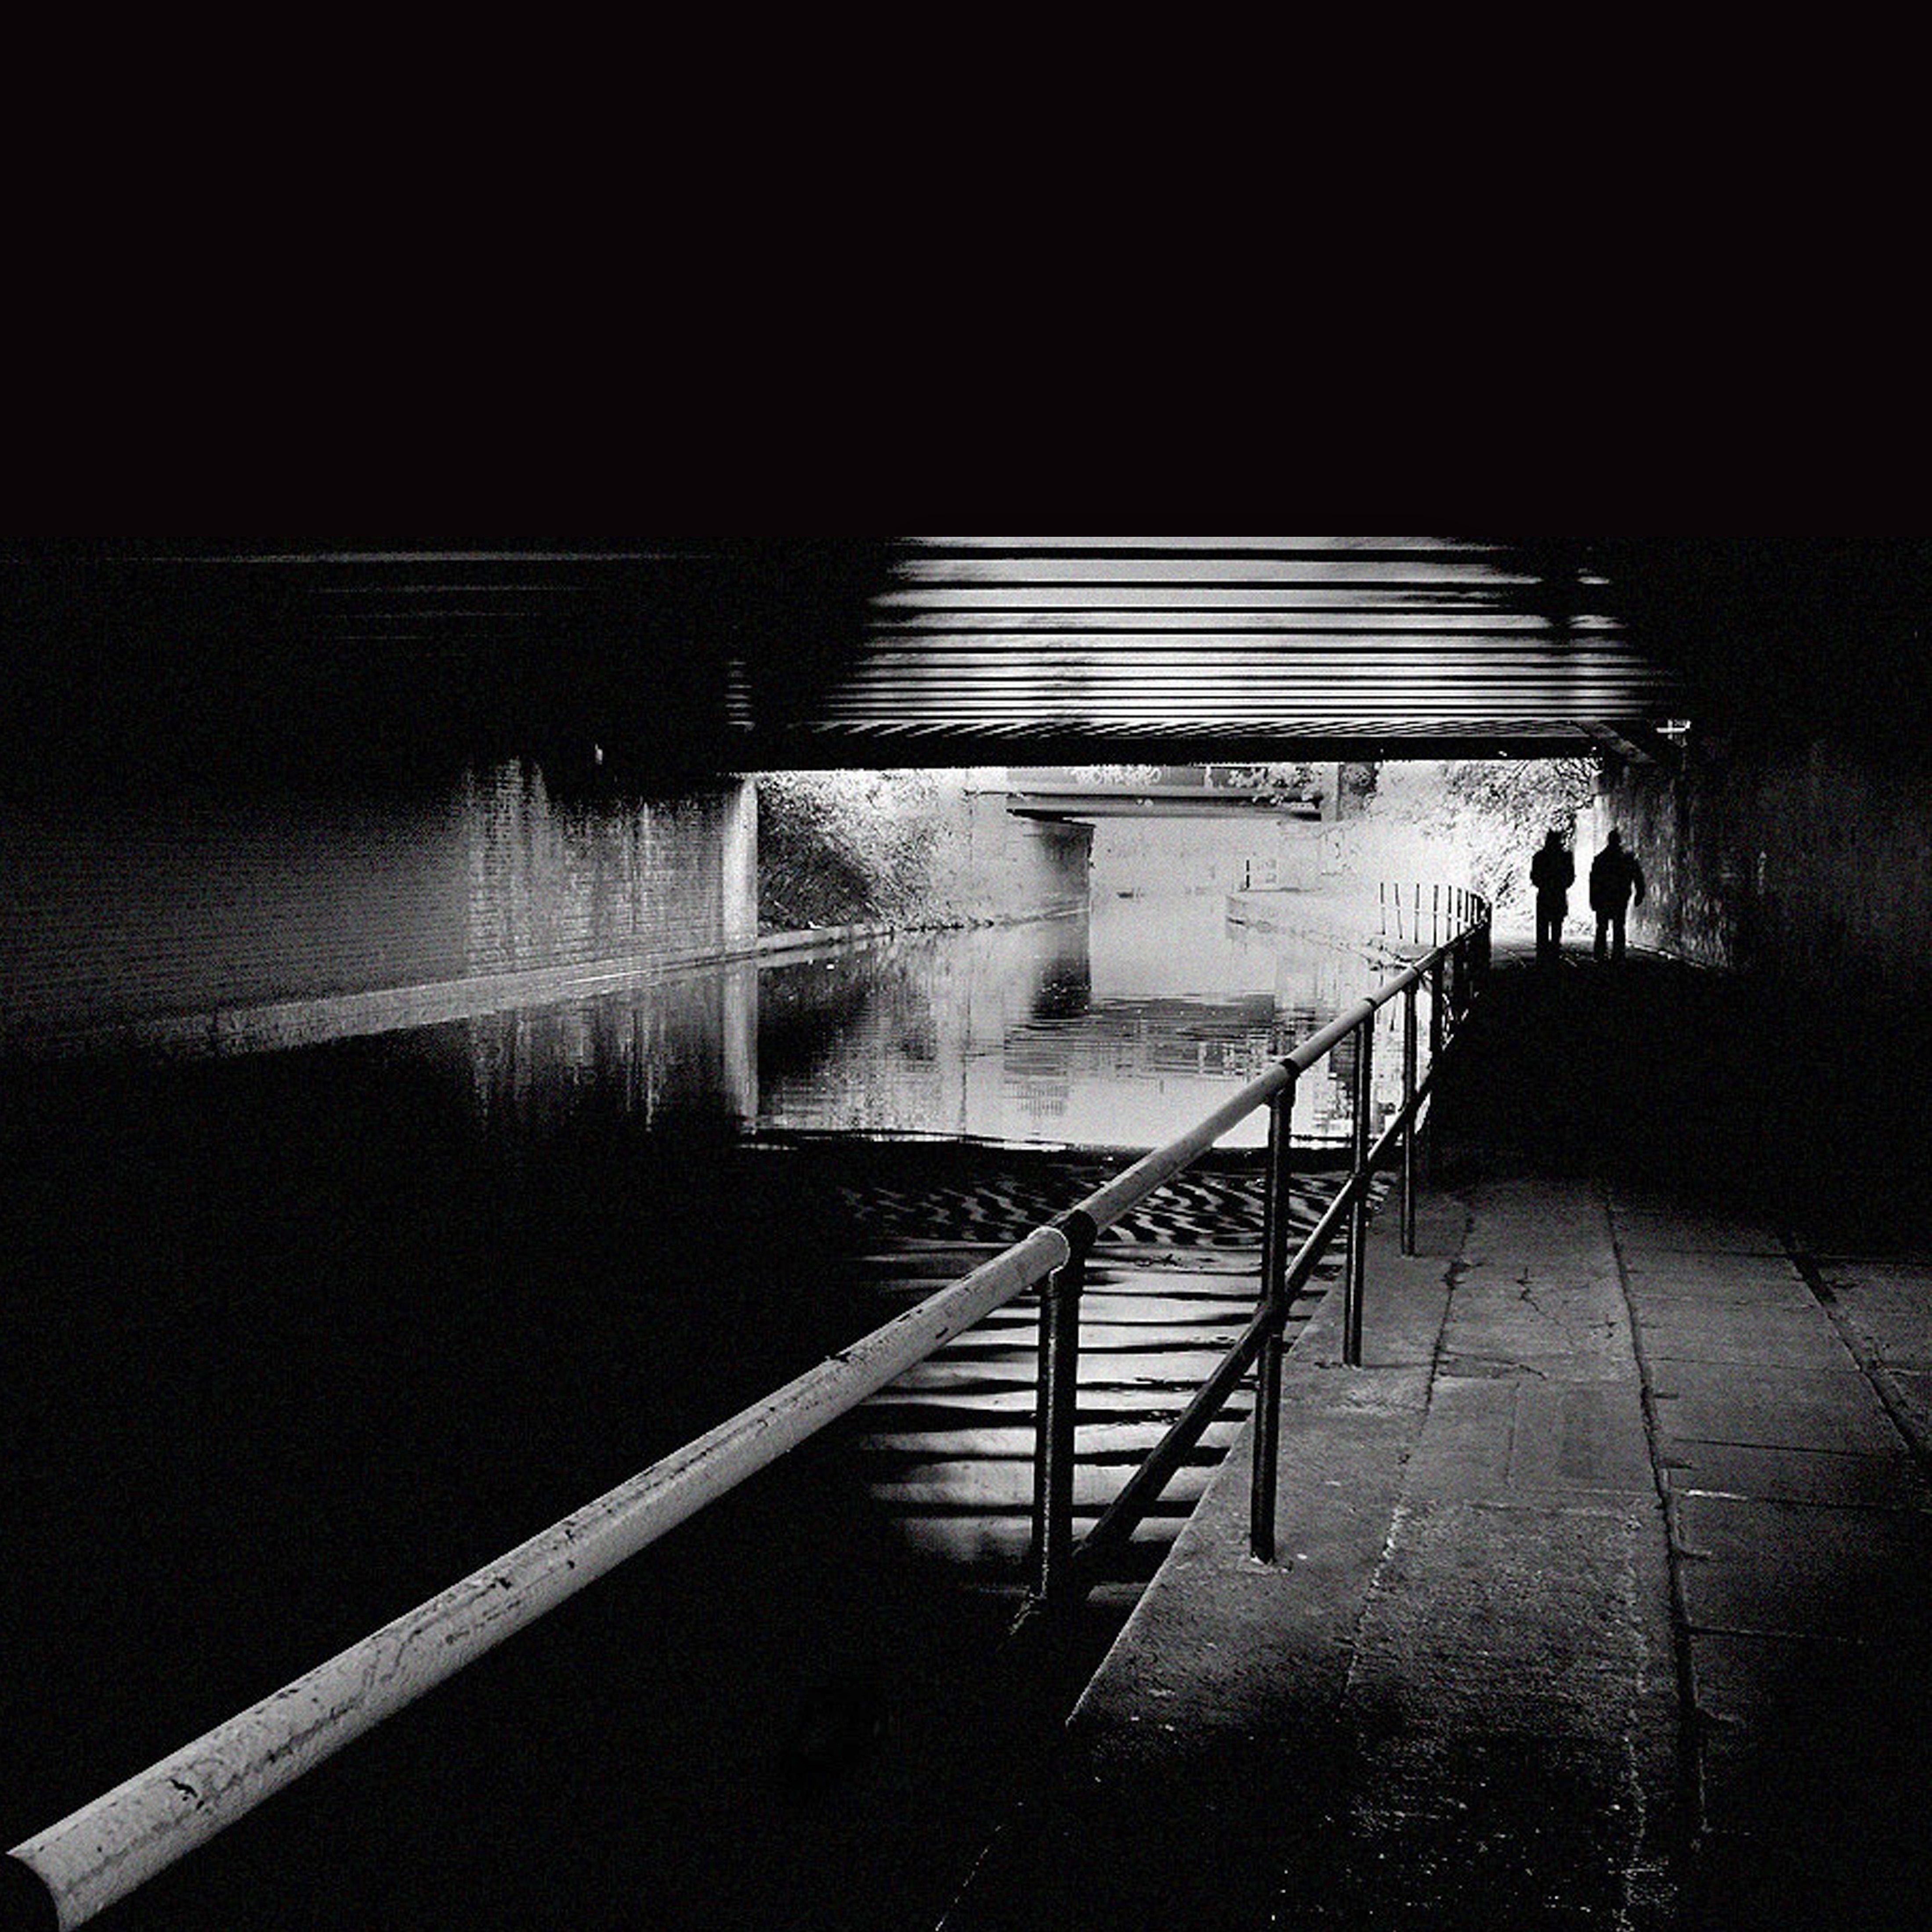
path, light, black and white, white, night, photography, sunlight, perspective, tunnel, dark, underground, line, reflection, exit, entrance, shadow, darkness, black, monochrome, lighting, photograph, corridor, way, shape, end, monochrome photography, film noir